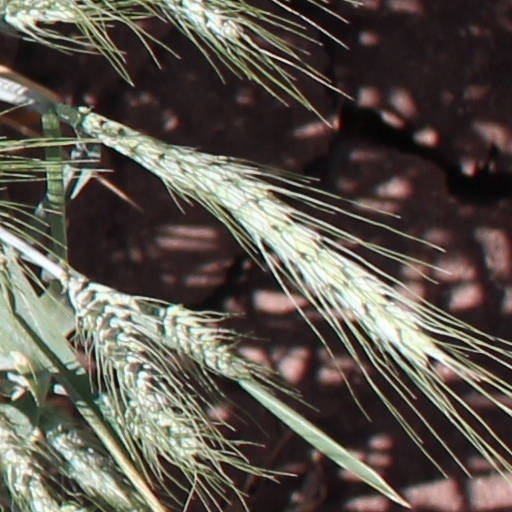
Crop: wheat